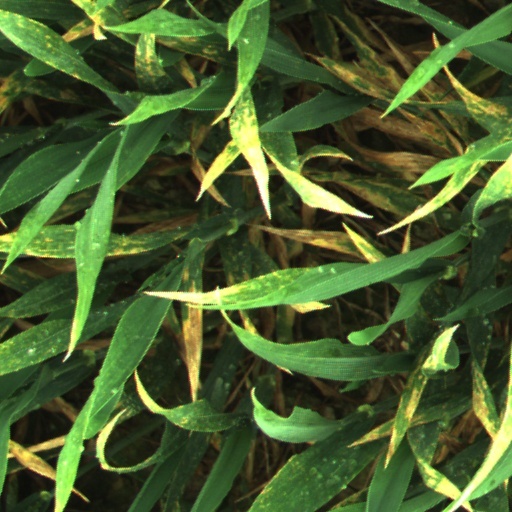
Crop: wheat